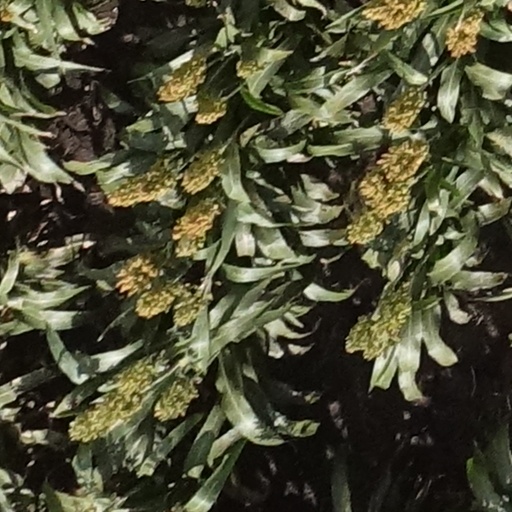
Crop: sorghum